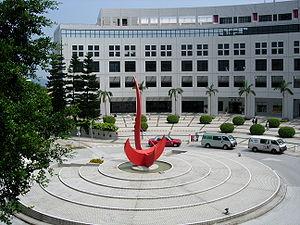
L'université des sciences et technologies de Hong Kong est une université publique fondée à Hong Kong en 1991. C'est l'une des neuf universités de Hong Kong.